Joseph Richardson (1755–1803)

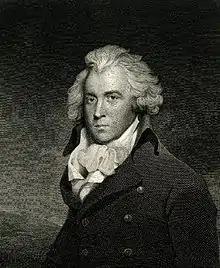
Joseph Richardson

Born at Hexham, Northumberland, he was the only child of Joseph Richardson, a tradesman. He was educated at Haydon Bridge school and admitted as a sizar at St John's College, Cambridge, on 4 July 1774. His father's finances were not adequate to fully support his son's education, and the cost of his residence at college was borne by a titled lady of Northumberland who discovered his talents, but in 1778, she cut off her contributions. Although he was readmitted as a pensioner on 25 September 1780, he left the university without taking a degree.